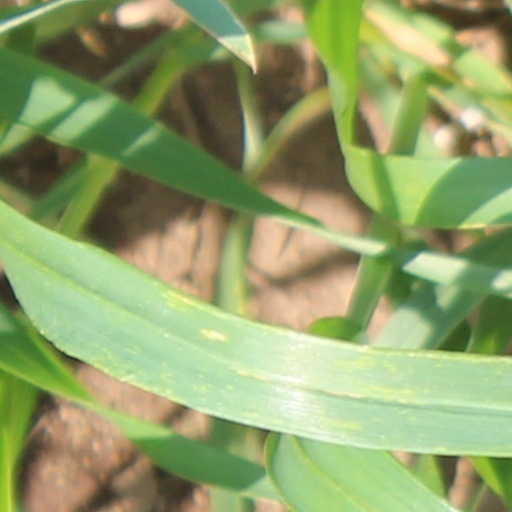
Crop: wheat